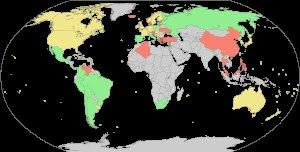
Un don de sang est un processus par lequel un donneur de sang est volontaire pour se voir prélever du sang qui sera gardé dans une banque du sang avant de transfuser une personne malade lors d'une transfusion sanguine. Que ce soit en France, en Belgique, en Suisse, au Canada, en Tunisie, en Algérie ou au Maroc, le don de sang est bénévole et gratuit : autrement dit, les donneurs ne sont pas rémunérés ; contrairement à d'autres pays comme les États-Unis, l'Allemagne ou la Tanzanie où le sang est considéré comme un bien marchand au sein du marché de la santé. En France, le don du sang repose sur le monopole d'État, détenu par l'Établissement français du sang.